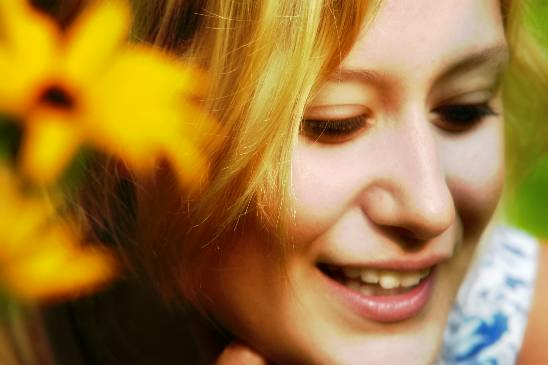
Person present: Yes